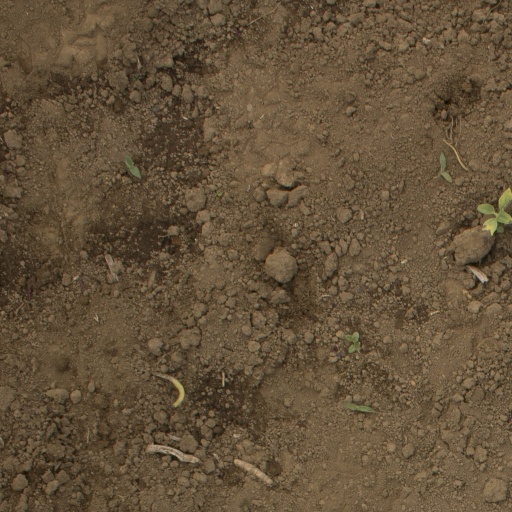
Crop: Jerusalem artichoke